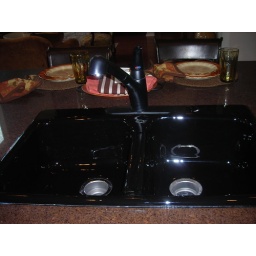
Black Extensa faucet w/ drop in cast iron black sink